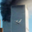
Label: skyscraper